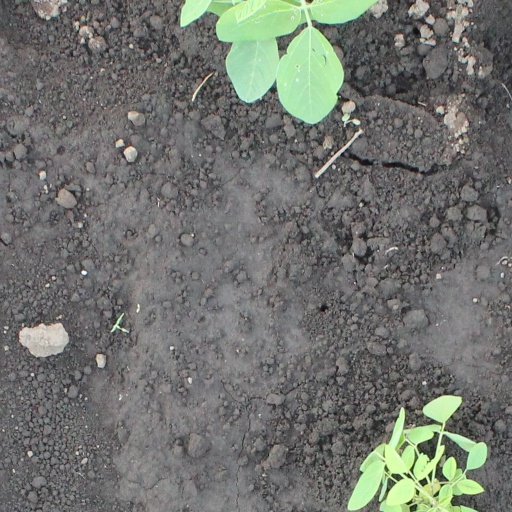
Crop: soybean